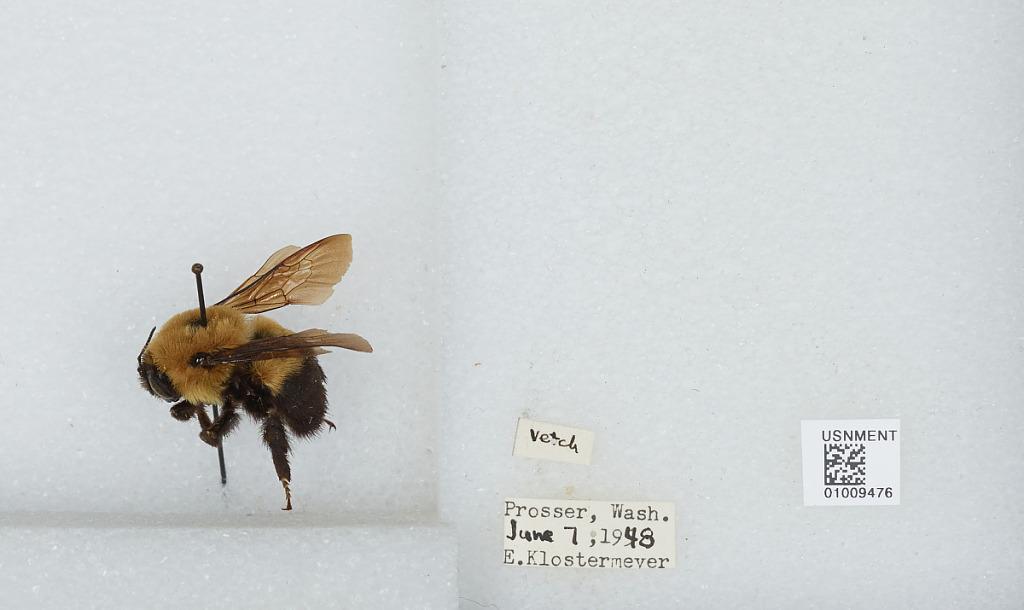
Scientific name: Bombus (Separatobombus) griseocollis (De Geer)
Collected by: E. Klostermeyer
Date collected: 1948-6-7
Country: United States
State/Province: Washington
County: Benton
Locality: Prosser
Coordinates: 46.2069, -119.766